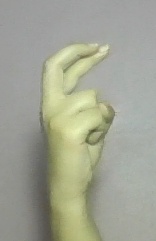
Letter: zay